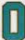
Number: 0